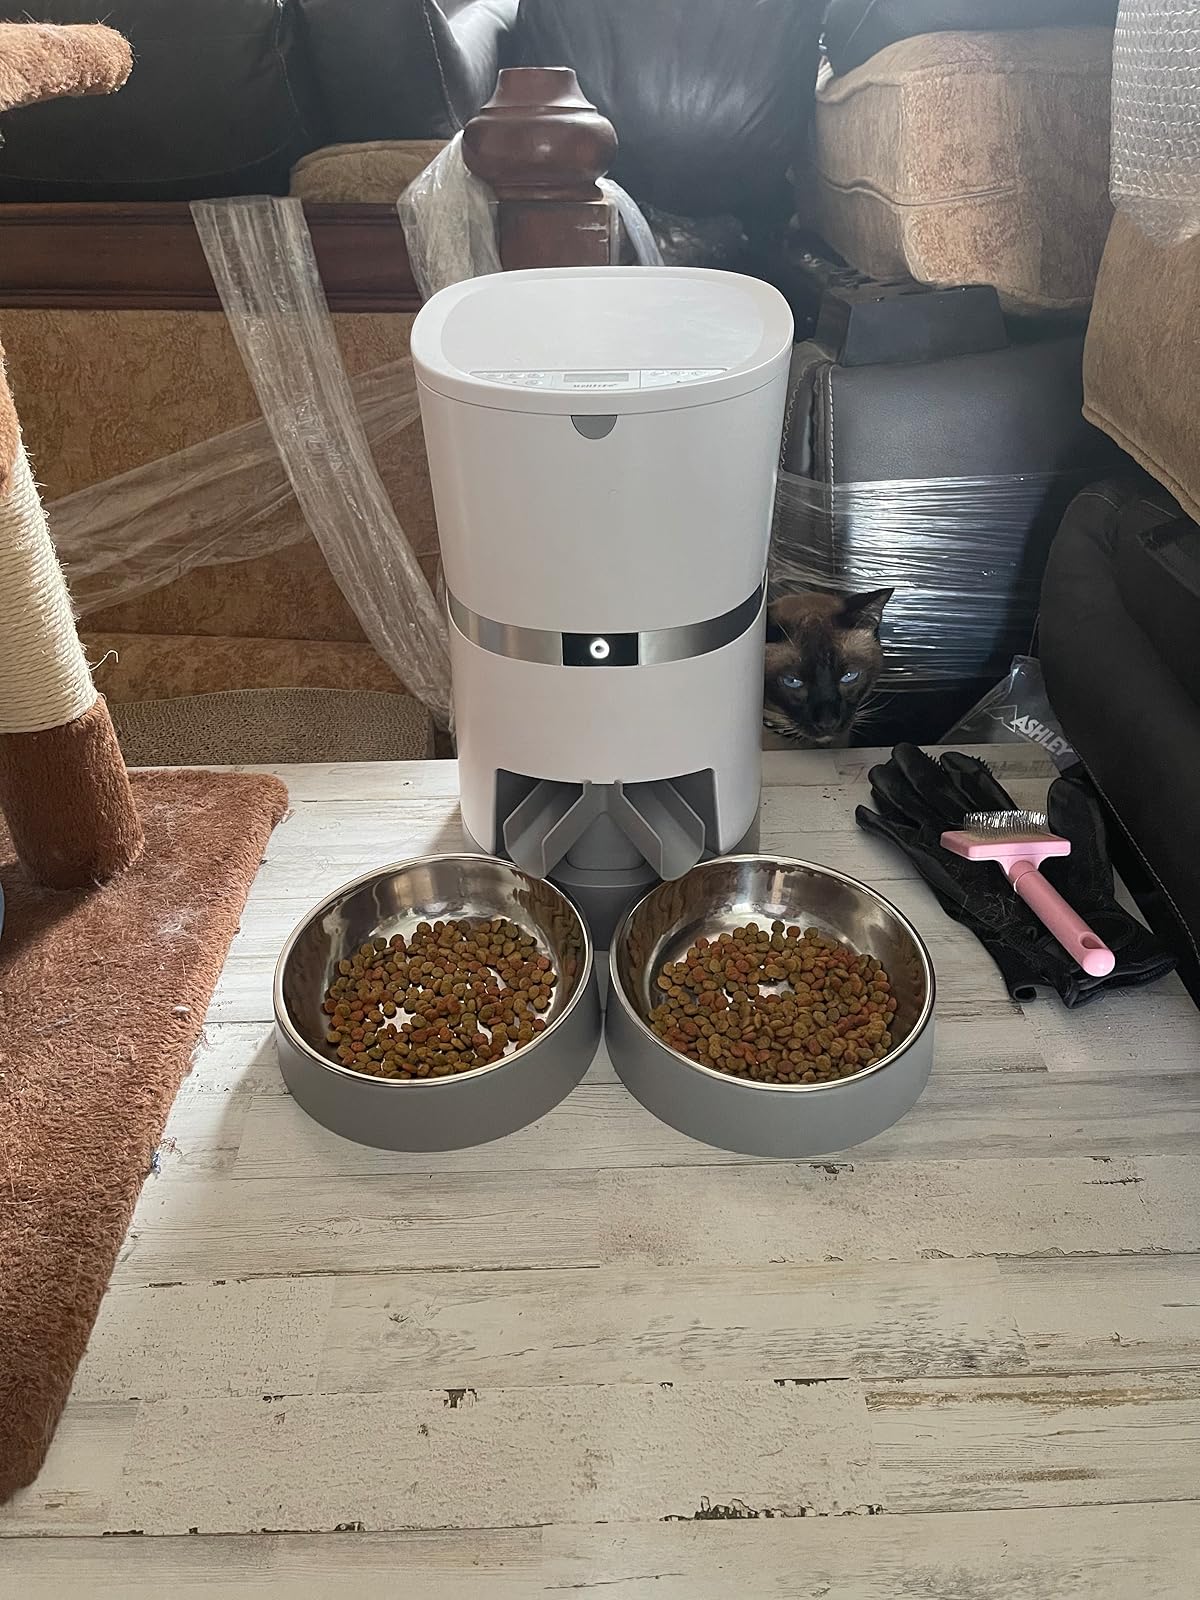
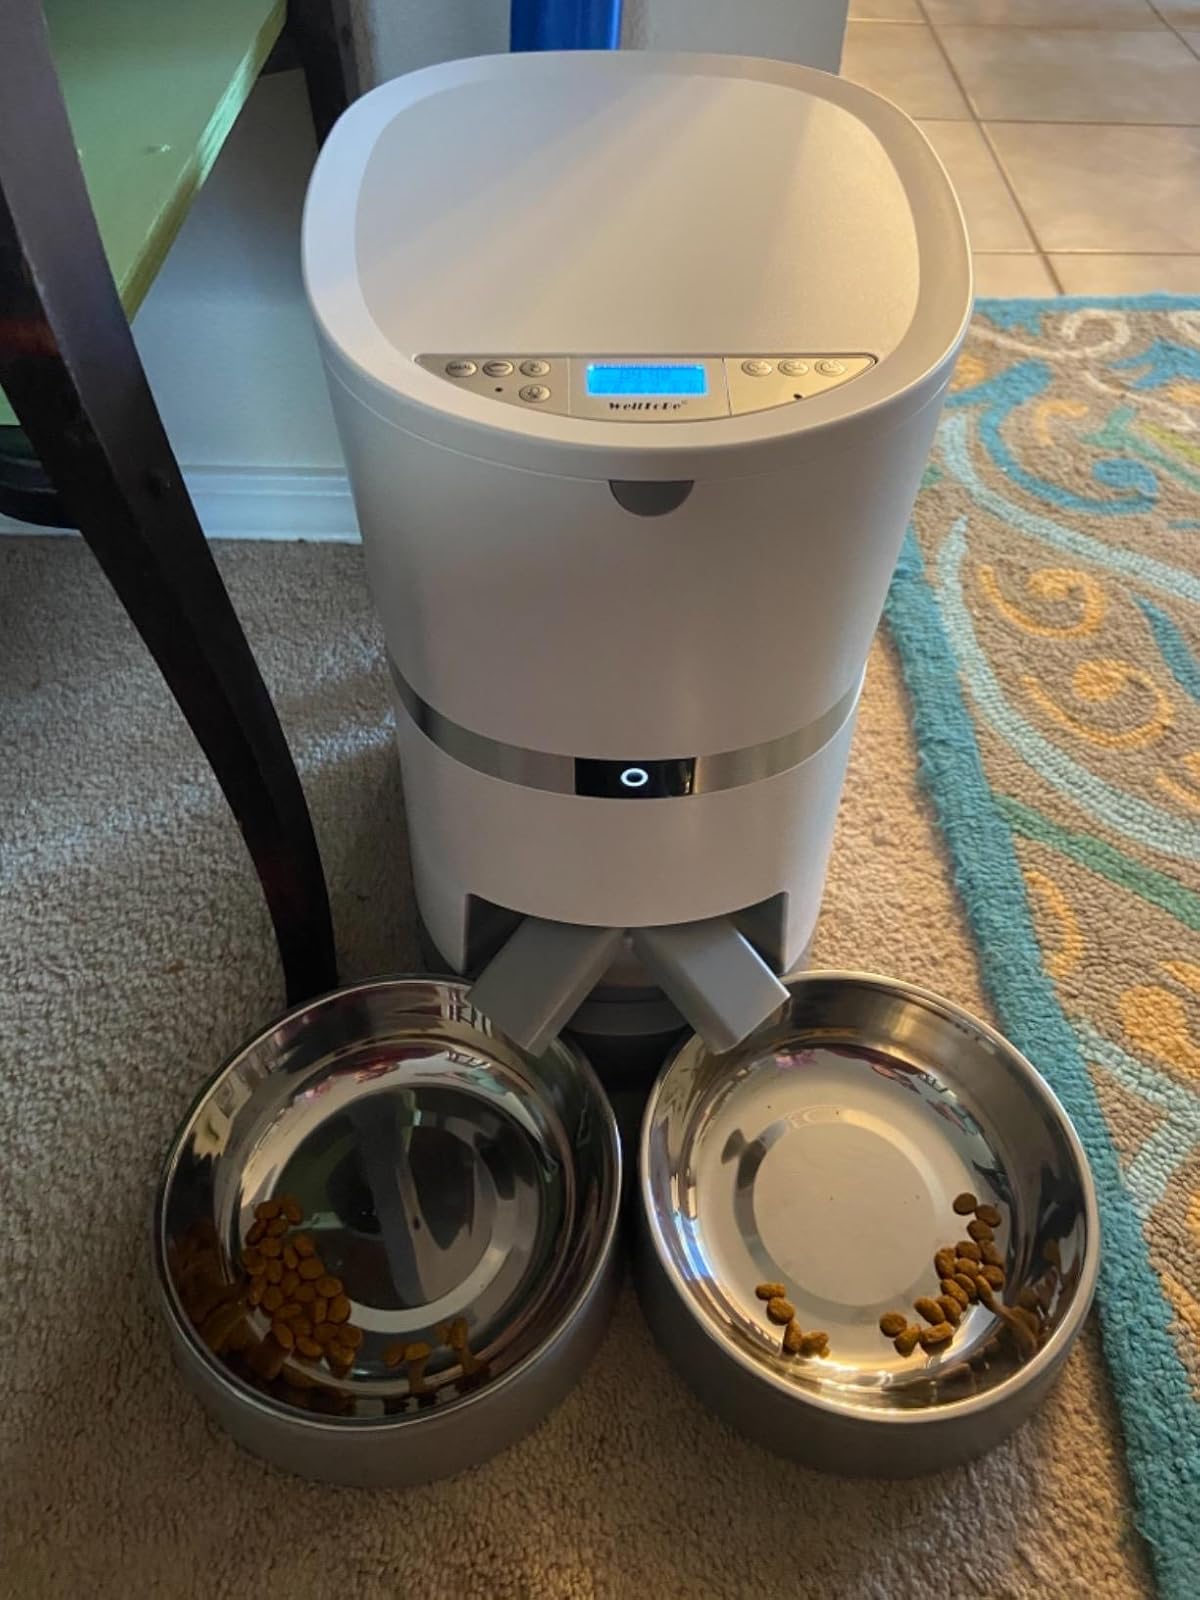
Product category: items_feeder
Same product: yes